Quilp

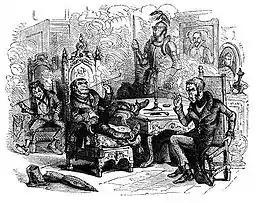
Quilp plots with Sampson Brass, illustration by 'Phiz' for "The Old Curiosity Shop" (1840)

Daniel Quilp lives in Tower Hill on the north side of the River Thames; he also has a wharf on the south side of the river from where he conducts his business as a ship breaker and usurer. He takes great pleasure in tormenting his pretty wife, Mrs. Betsy Quilp, as well as Little Nell, her grandfather, Sampson Brass and Kit Nubbles.